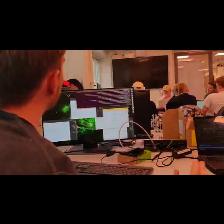
Label: Human